Çömlek cheese

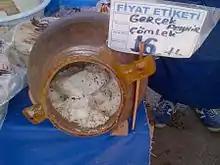

Çömlek cheese is a typical artisanal cheese from Central Anatolia, meaning "pot cheese."